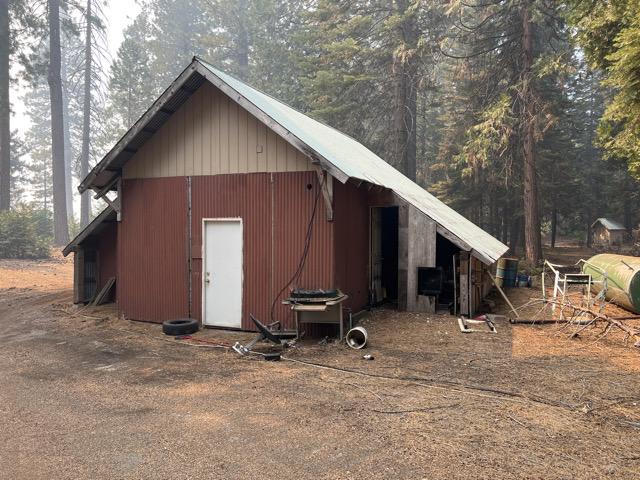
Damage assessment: no_damage